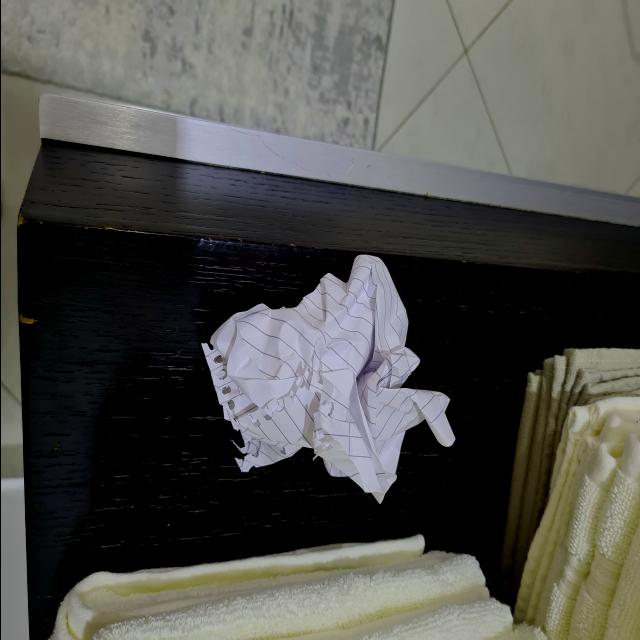
Label: tissues